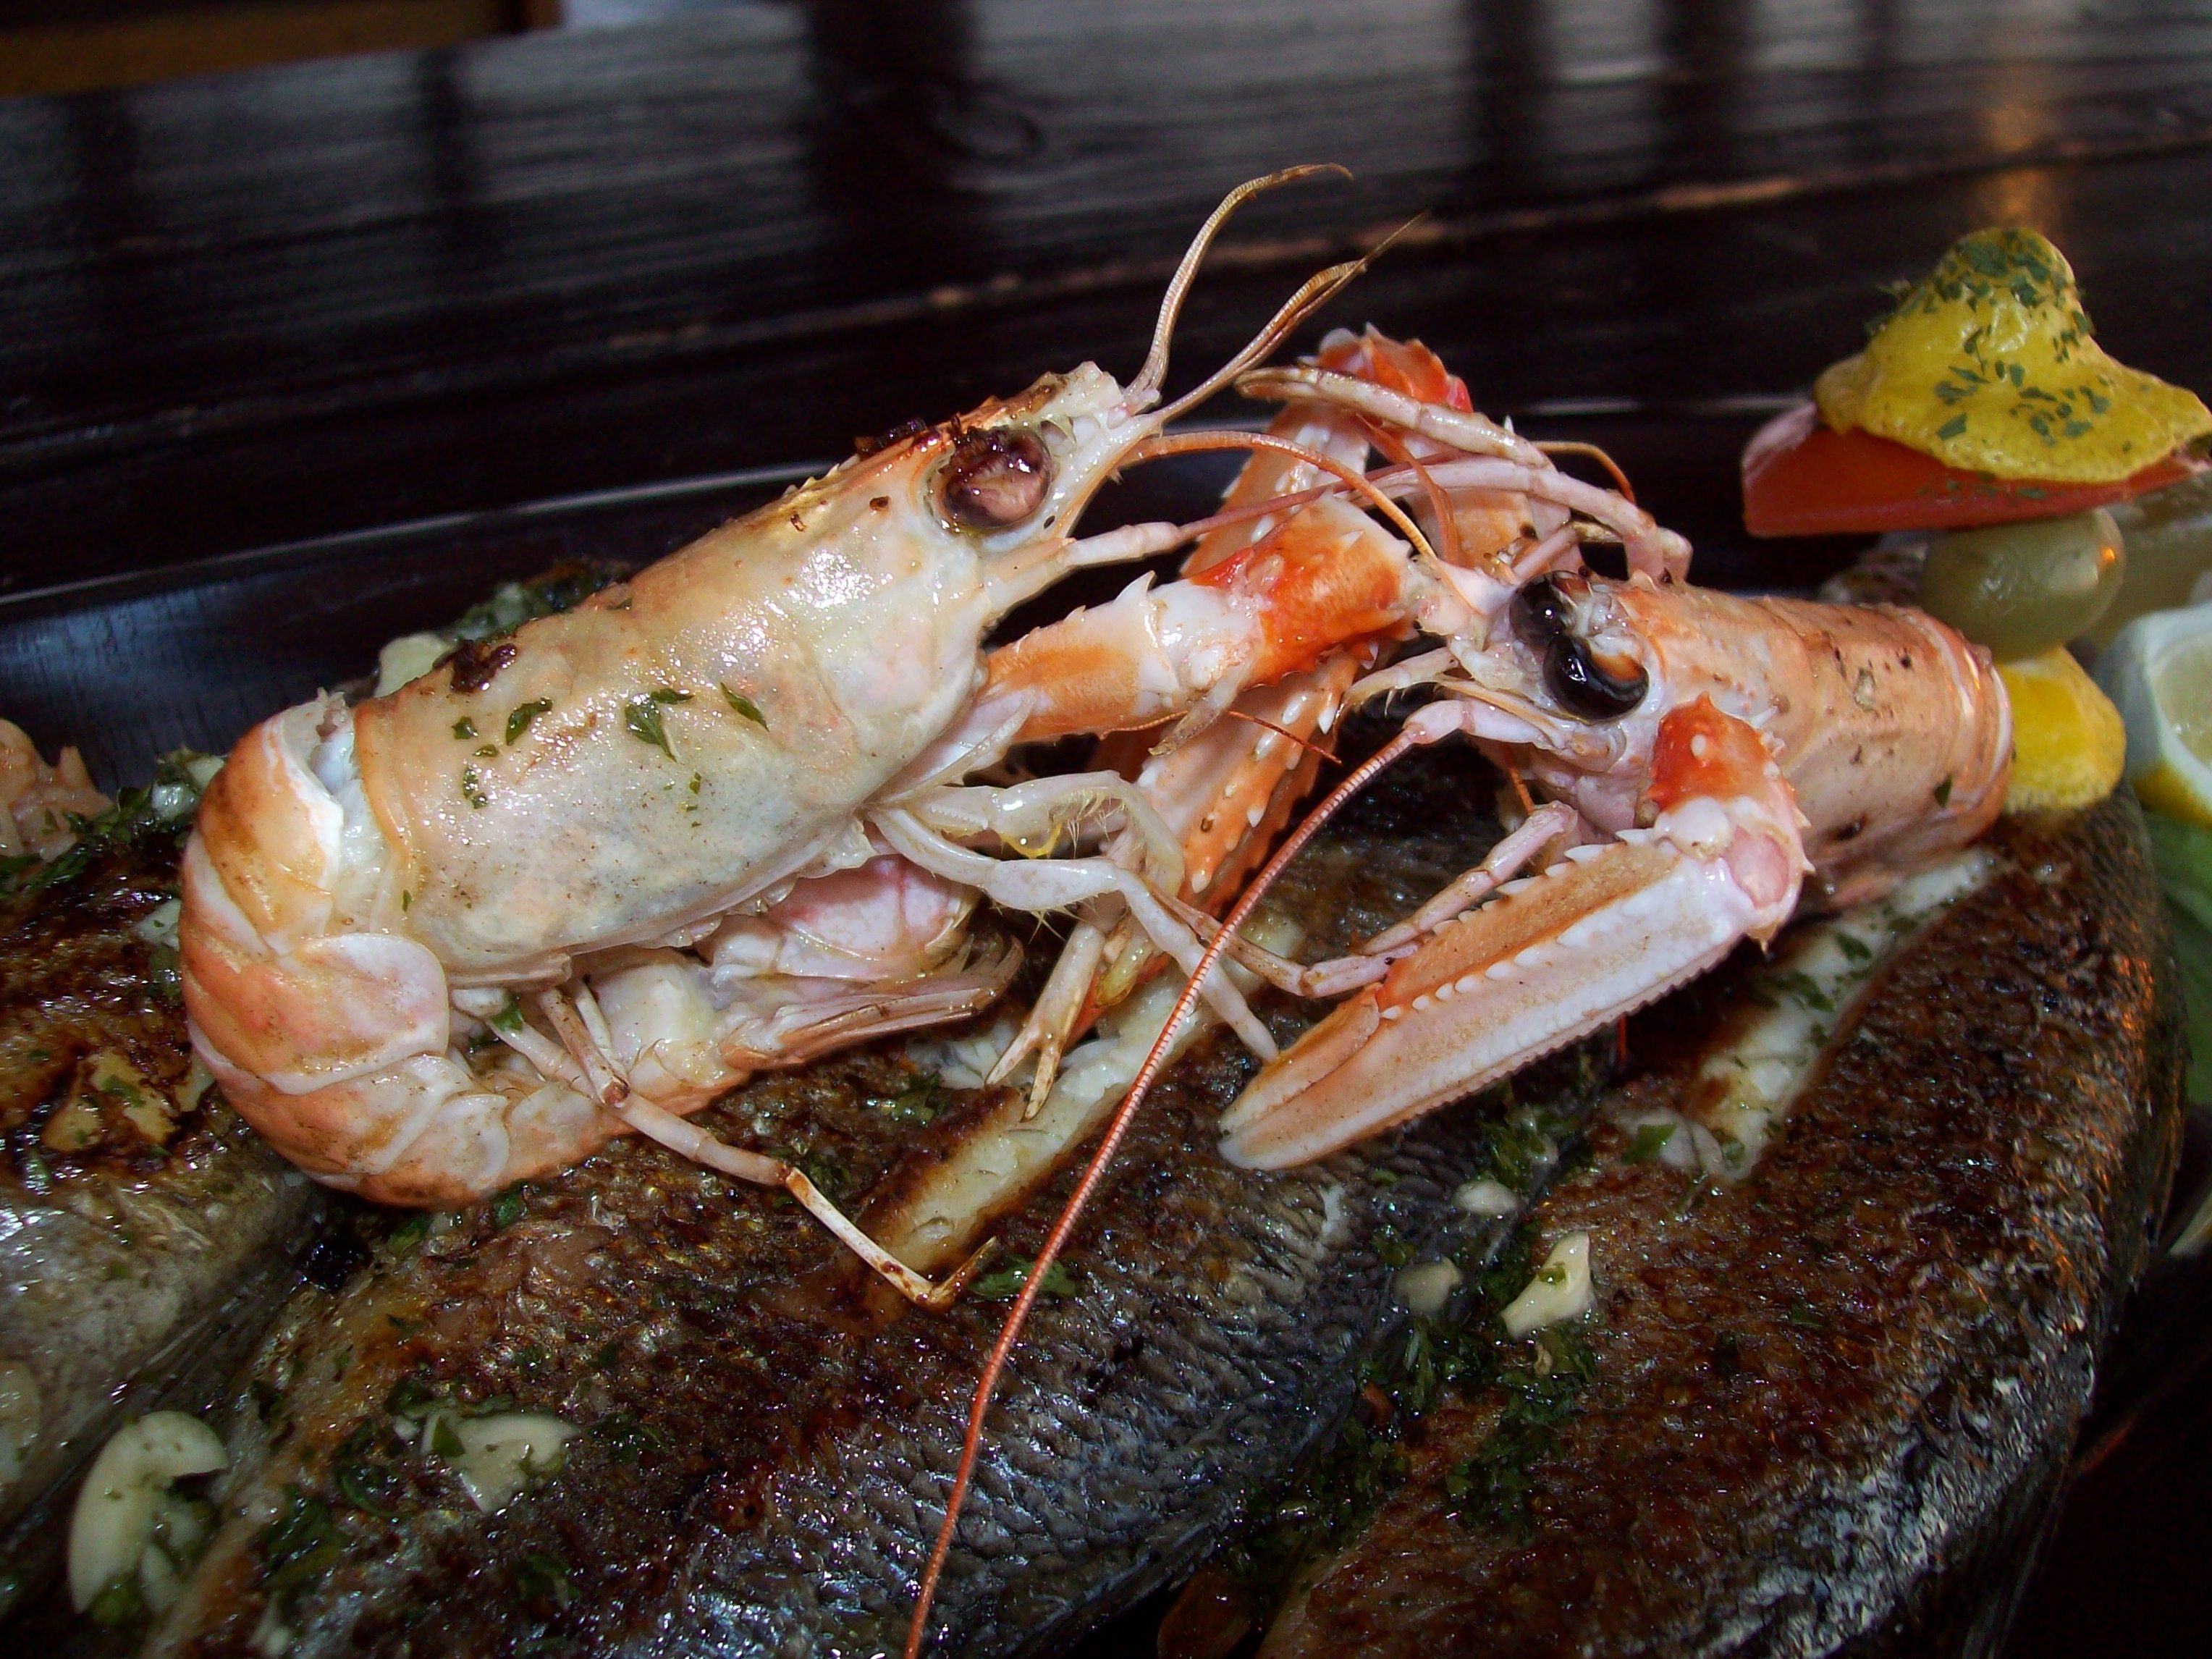
sea, dish, food, seafood, fish, cuisine, invertebrate, crustacean, crabs, fish plate, decapoda, animal source foods, dungeness crab, spiny lobster, soft shell crab